Ahwahnee Hotel

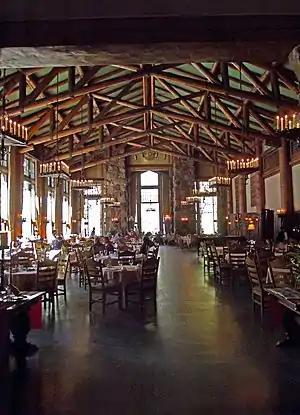
The Grand Dining Room of the Ahwahnee Hotel

The original concept art for the hotel depicted a building that was far grander than what would eventually be constructed. Underwood's original design called for a massive six story structure, but Tresidder and the board requested a hotel with only 100 guest rooms that would feel more like a luxurious country home than a hotel. The design was changed several times and at one point the hotel was to be no larger than three stories high, but eventually a more expansive layout was selected to accommodate the 100 guest rooms along with several public spaces.